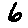
Label: 6